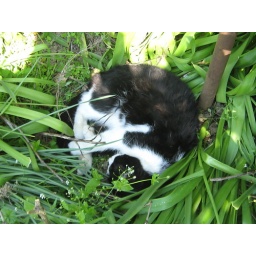
My grandmother's cat sleeping in the garden